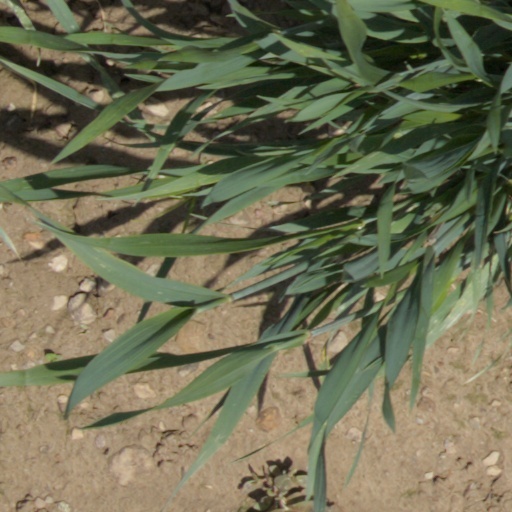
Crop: wheat